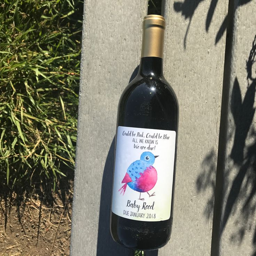
could be pink , could be blue all we know is we are due !